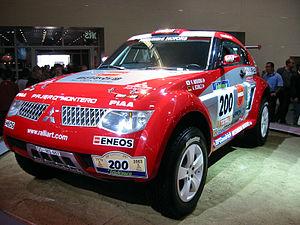
Andreas Schulz, né le 3 mars 1955 à Munich et résident à Dubai, est un copilote allemand de rallye-raid.
Hiroshi Masuoka est un pilote de rallye raid auto japonais.
Le sport automobile est l'un des sports populaires au Japon.